Canada

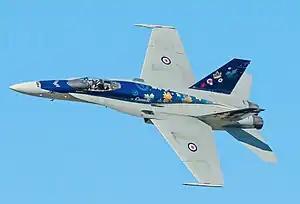
A Canadian McDonnell Douglas CF-18 Hornet in "special markings" used by the 2014 CF-18 Demonstration Team

Canada is described as a "full democracy", with a tradition of liberalism, and an egalitarian, moderate political ideology. An emphasis on social justice has been a distinguishing element of Canada's political culture. Peace, order, and good government, alongside an Implied Bill of Rights, are founding principles of Canadian federalism.